2010 Humanitarian Bowl

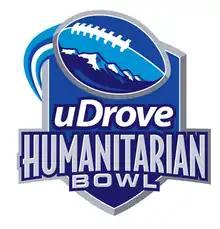
New Humanitarian Bowl Logo

The 2010 Humanitarian Bowl (officially known as the UDrove Humanitarian Bowl) was the fourteenth edition of the college football bowl game, and was played at Bronco Stadium in Boise, Idaho, on the campus of Boise State University. The game started at 3:30 pm MST on Saturday, December 18, 2010 and was telecast on ESPN. The game featured the Fresno State Bulldogs from the Western Athletic Conference (WAC) versus the Northern Illinois Huskies from the Mid-American Conference (MAC). Despite the resignation of Jerry Kill, the Huskies' third-year coach, Northern Illinois defeated Fresno State 40–17.